GeForce RTX 40 series

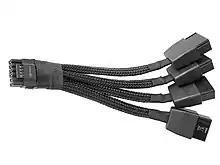
The Nvidia 12VHPWR adapter supplied with RTX 4090 cards

The RTX 4080 received more mixed reviews when compared to the RTX 4090. "TechSpot" gave the RTX 4080 score of 80/100. Antony Leather of "Forbes" found that the RTX 4080 consistently performed better than the RTX 3090 Ti. The GPU's power efficiency was positively received with "Digital Trends" finding that the GPU had an average power draw of 271W despite its rated 320W TDP.